Jerrygibbsite

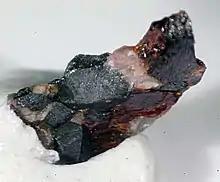
Jerrygibbsite (pink) found in New Jersey

Jerrygibbsite is a rare silicate mineral with the chemical formula . Jerrygibbsite was originally discovered by Pete J. Dunn in 1984, who named it after mineralogist Gerald V. Gibbs (born 1929). It has only been reported from the type locality of Franklin Furnace, New Jersey, United States, and in Namibia's Otjozondjupa region. Jerrygibbsite is member of the leucophoenite family of the humite group. It is always found with these two minerals. It is a dimorph of sonolite.